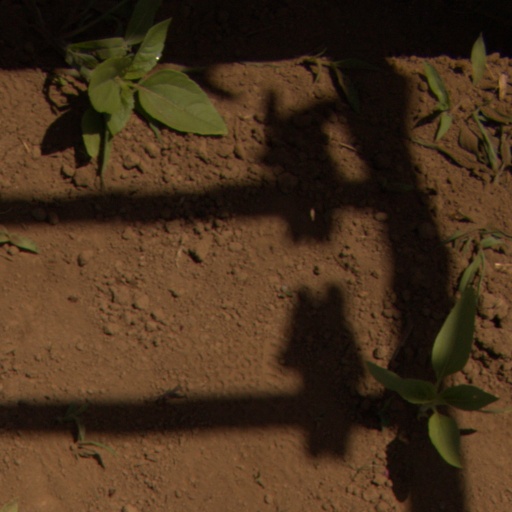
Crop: Jerusalem artichoke